Claude le Blanc

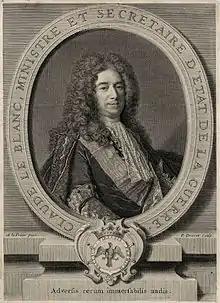
Claude Le Blanc, by Pierre Drevet the Younger

Claude Le Blanc (1669, Normandy – 19 May 1728, Versailles) was a French royal official of the ancien regime. He was twice Secretary of State for War.